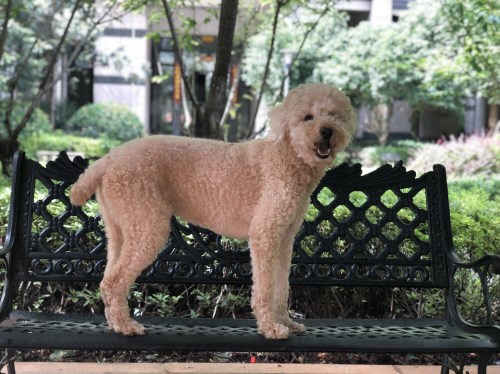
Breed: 2925-n000114-toy_poodle